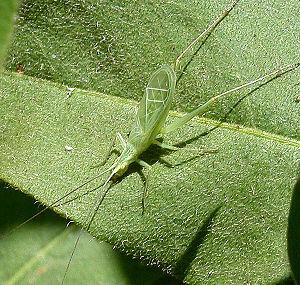
La loi de Dolbear établit une relation entre la température ambiante et la fréquence à laquelle le grillon Oecanthus fultoni stridule. Elle a été formulée par Amos Dolbear en 1897 dans un article intitulé The Cricket as a Thermometer, le physicien ayant étudié en été des « grillons thermomètres » dans le Nebraska.
Les insectes chanteurs sont des insectes capables de communication acoustique audible à l'oreille humaine. Au Québec, ce groupe d'insectes est composé essentiellement de trois espèces de cigales et de 75 espèces d'orthoptères. Les insectes peuvent produire des sons de diverses façons, mais les espèces présentent au Québec stridulent ou cymbalisent.
Oecanthus fultoni, le grillon de Fulton, appelé en anglais « Snowy Tree Cricket » ou « Thermometer Cricket » est une espèce d'insectes orthoptères appartenant à la famille des Gryllidae.